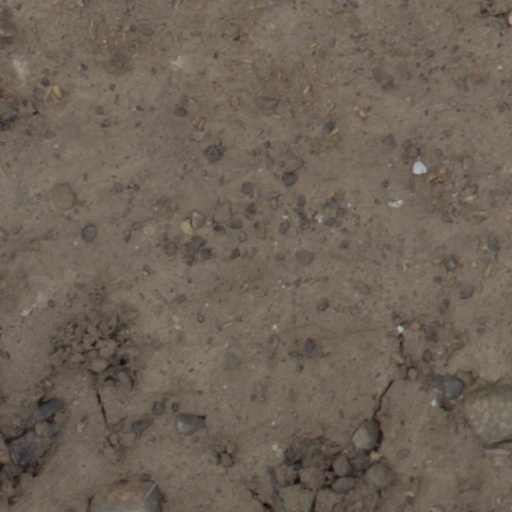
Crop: wheat